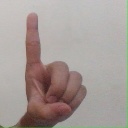
अक्षर: ड